Zenit-2

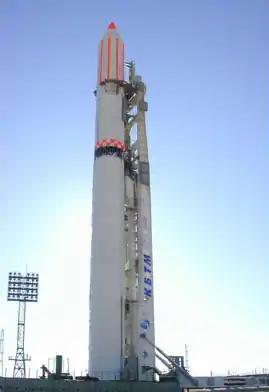
Zenit-2 at Site 45/1

The Zenit-2 was a Ukrainian, previously Soviet, expendable carrier rocket. First flown in 1985, it has been launched 37 times, with 6 failures. It is a member of the Zenit family of rockets and was designed by the Yuzhmash.